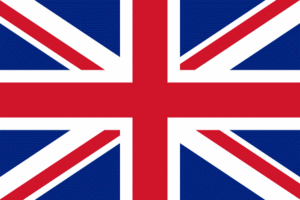
Drapeaux des pays anglophones Português: Bandeiras de países que falam inglês